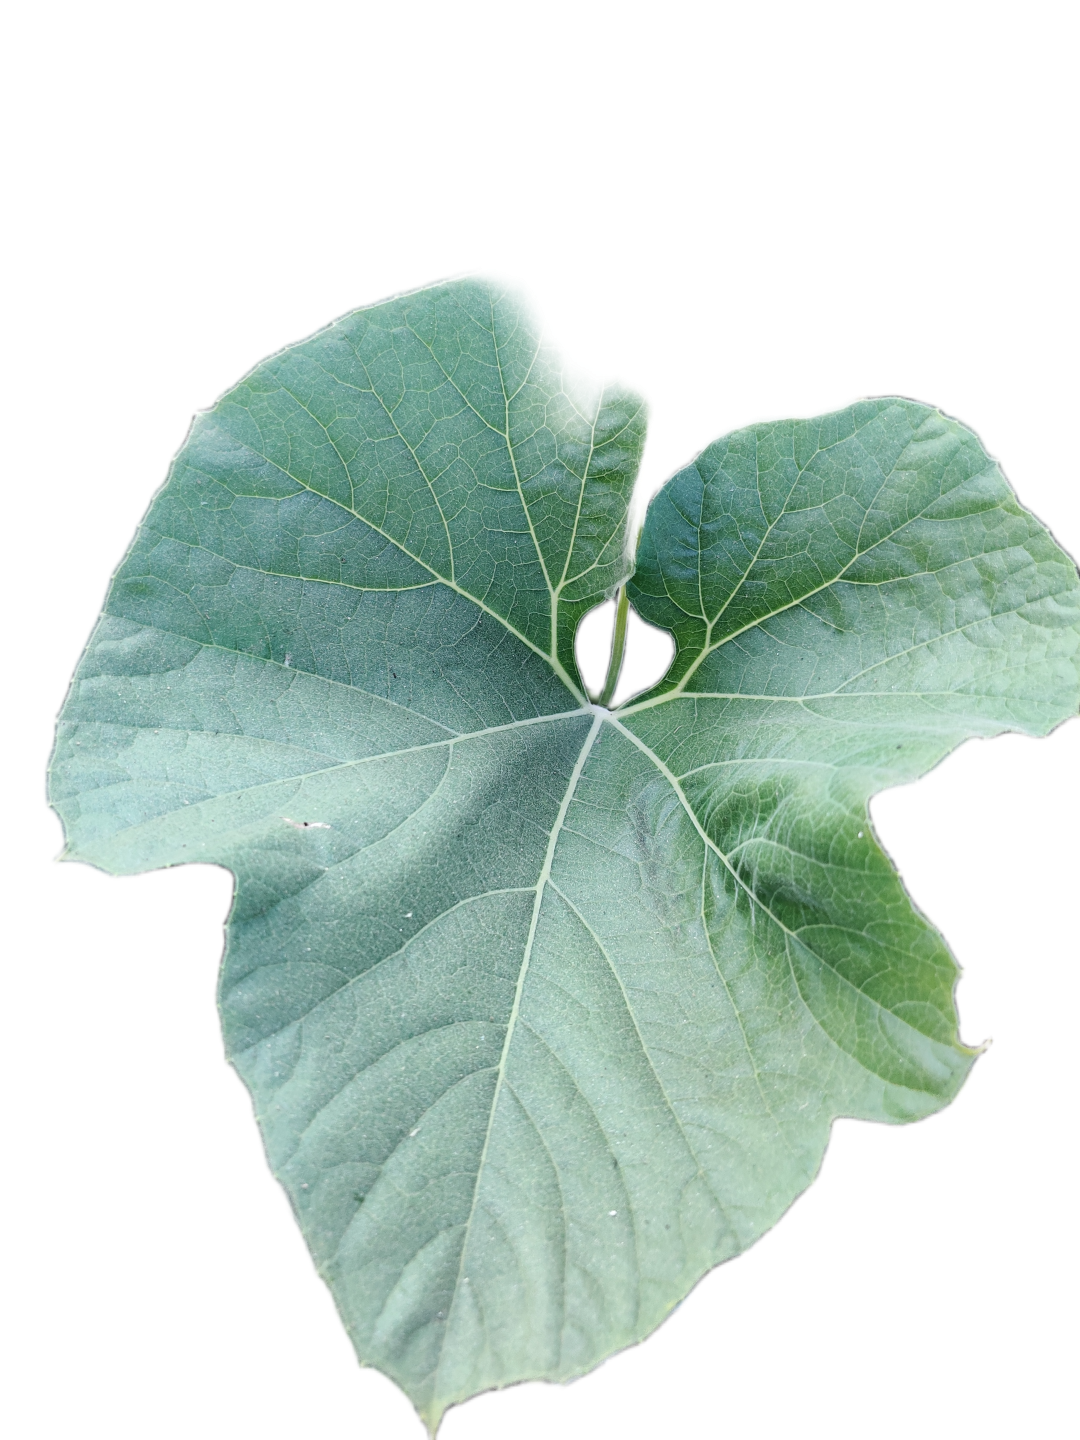
Crop: Bottle Gourd
Label: Healthy